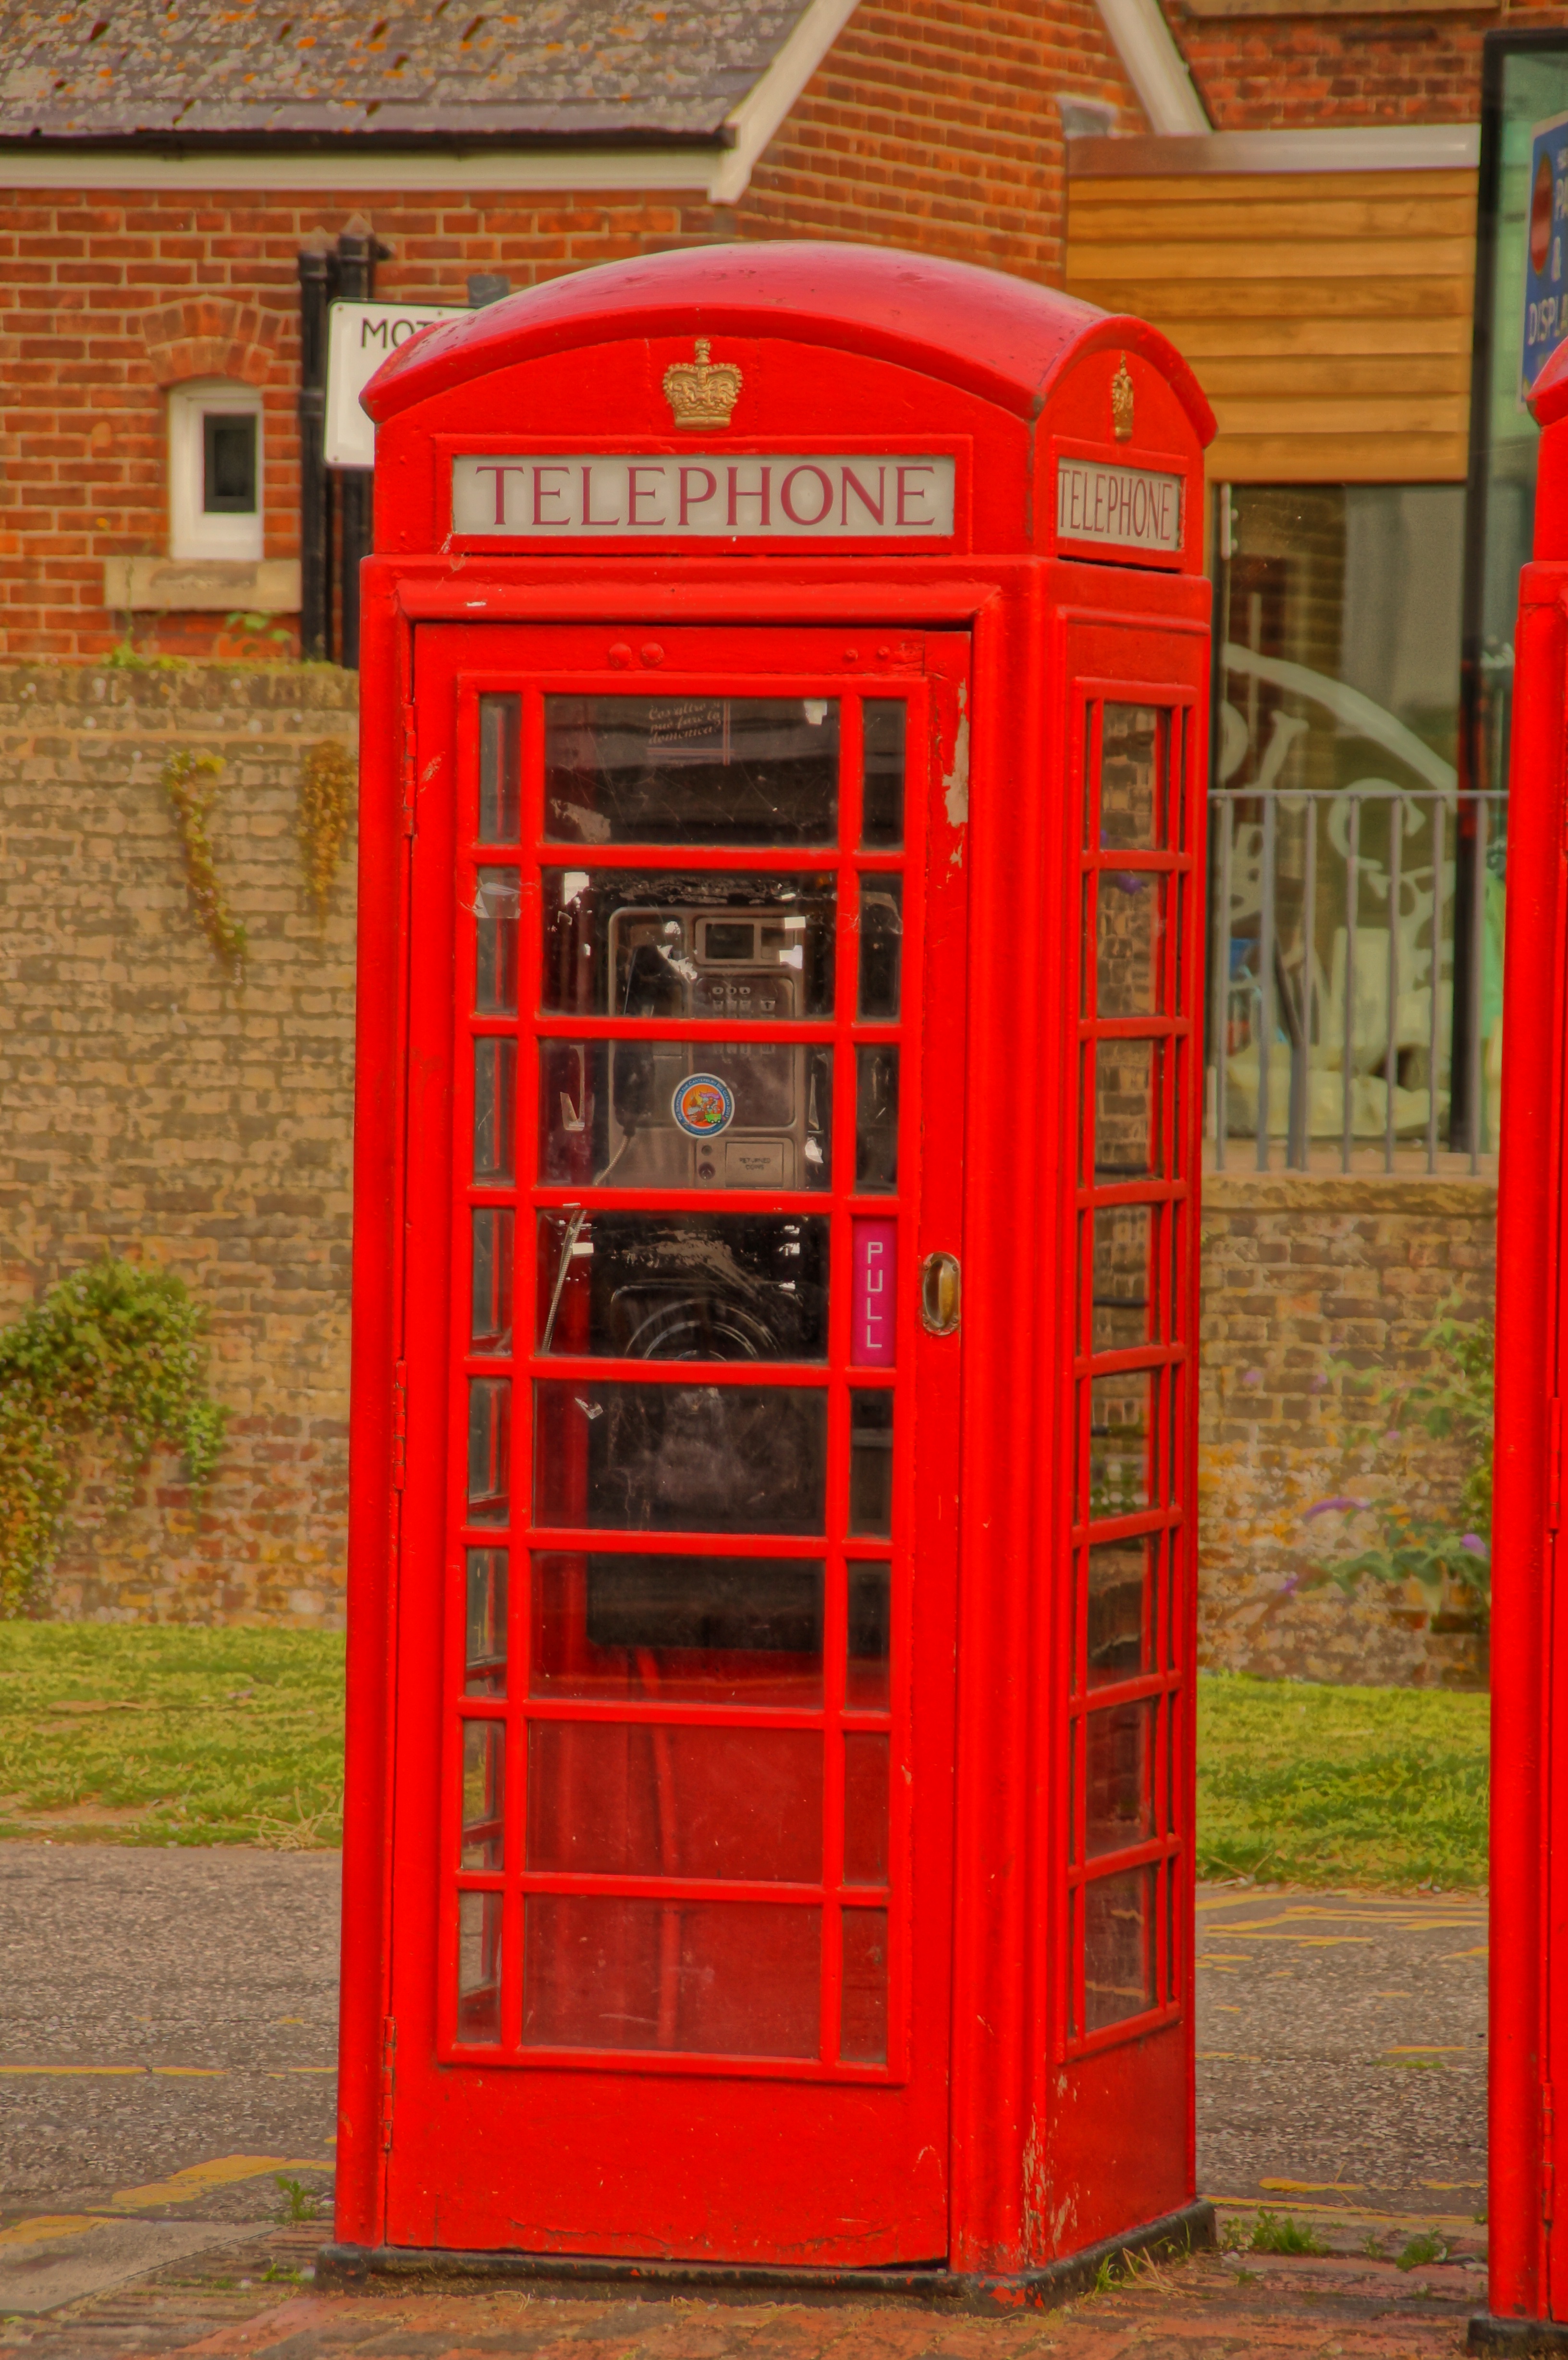
red, telephone, box, door, uk, payphone, british, kingdom, booth, iconic, telephone booth, post box, outdoor structure